NASA Unidentified Anomalous Phenomena Independent Study Team

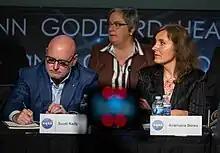
Scott Kelly, former NASA astronaut, left, and Anamaria Berea, associate professor of Computational and Data Science at George Mason University, during a public meeting of NASA's UAP independent study team on May 31, 2023.

Greg Eghigian, a history professor at Penn State who has written about the history of the UFO phenomenon, noted that the NASA study team represents "a sea change," as "close to a majority of academics now believe that the study of UFOs warrants scholarly research", that the team can establish "a roadmap for looking into UAPs", and that this activity is "unprecedented [because] NASA, historically, wanted nothing to do with UFOs, and [now] these civilian scientists are asking scientifically informed questions".